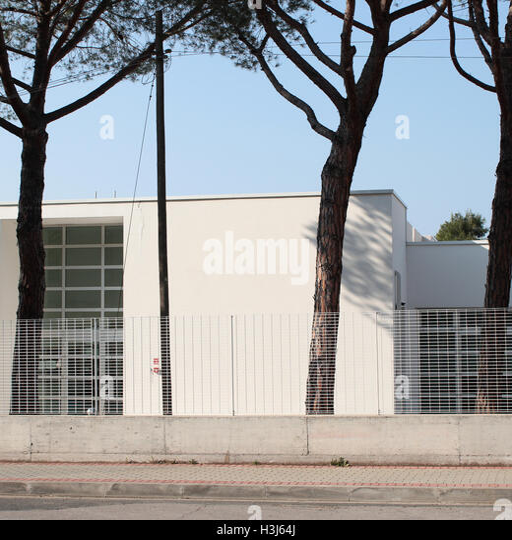
detail of a new educational building